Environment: real
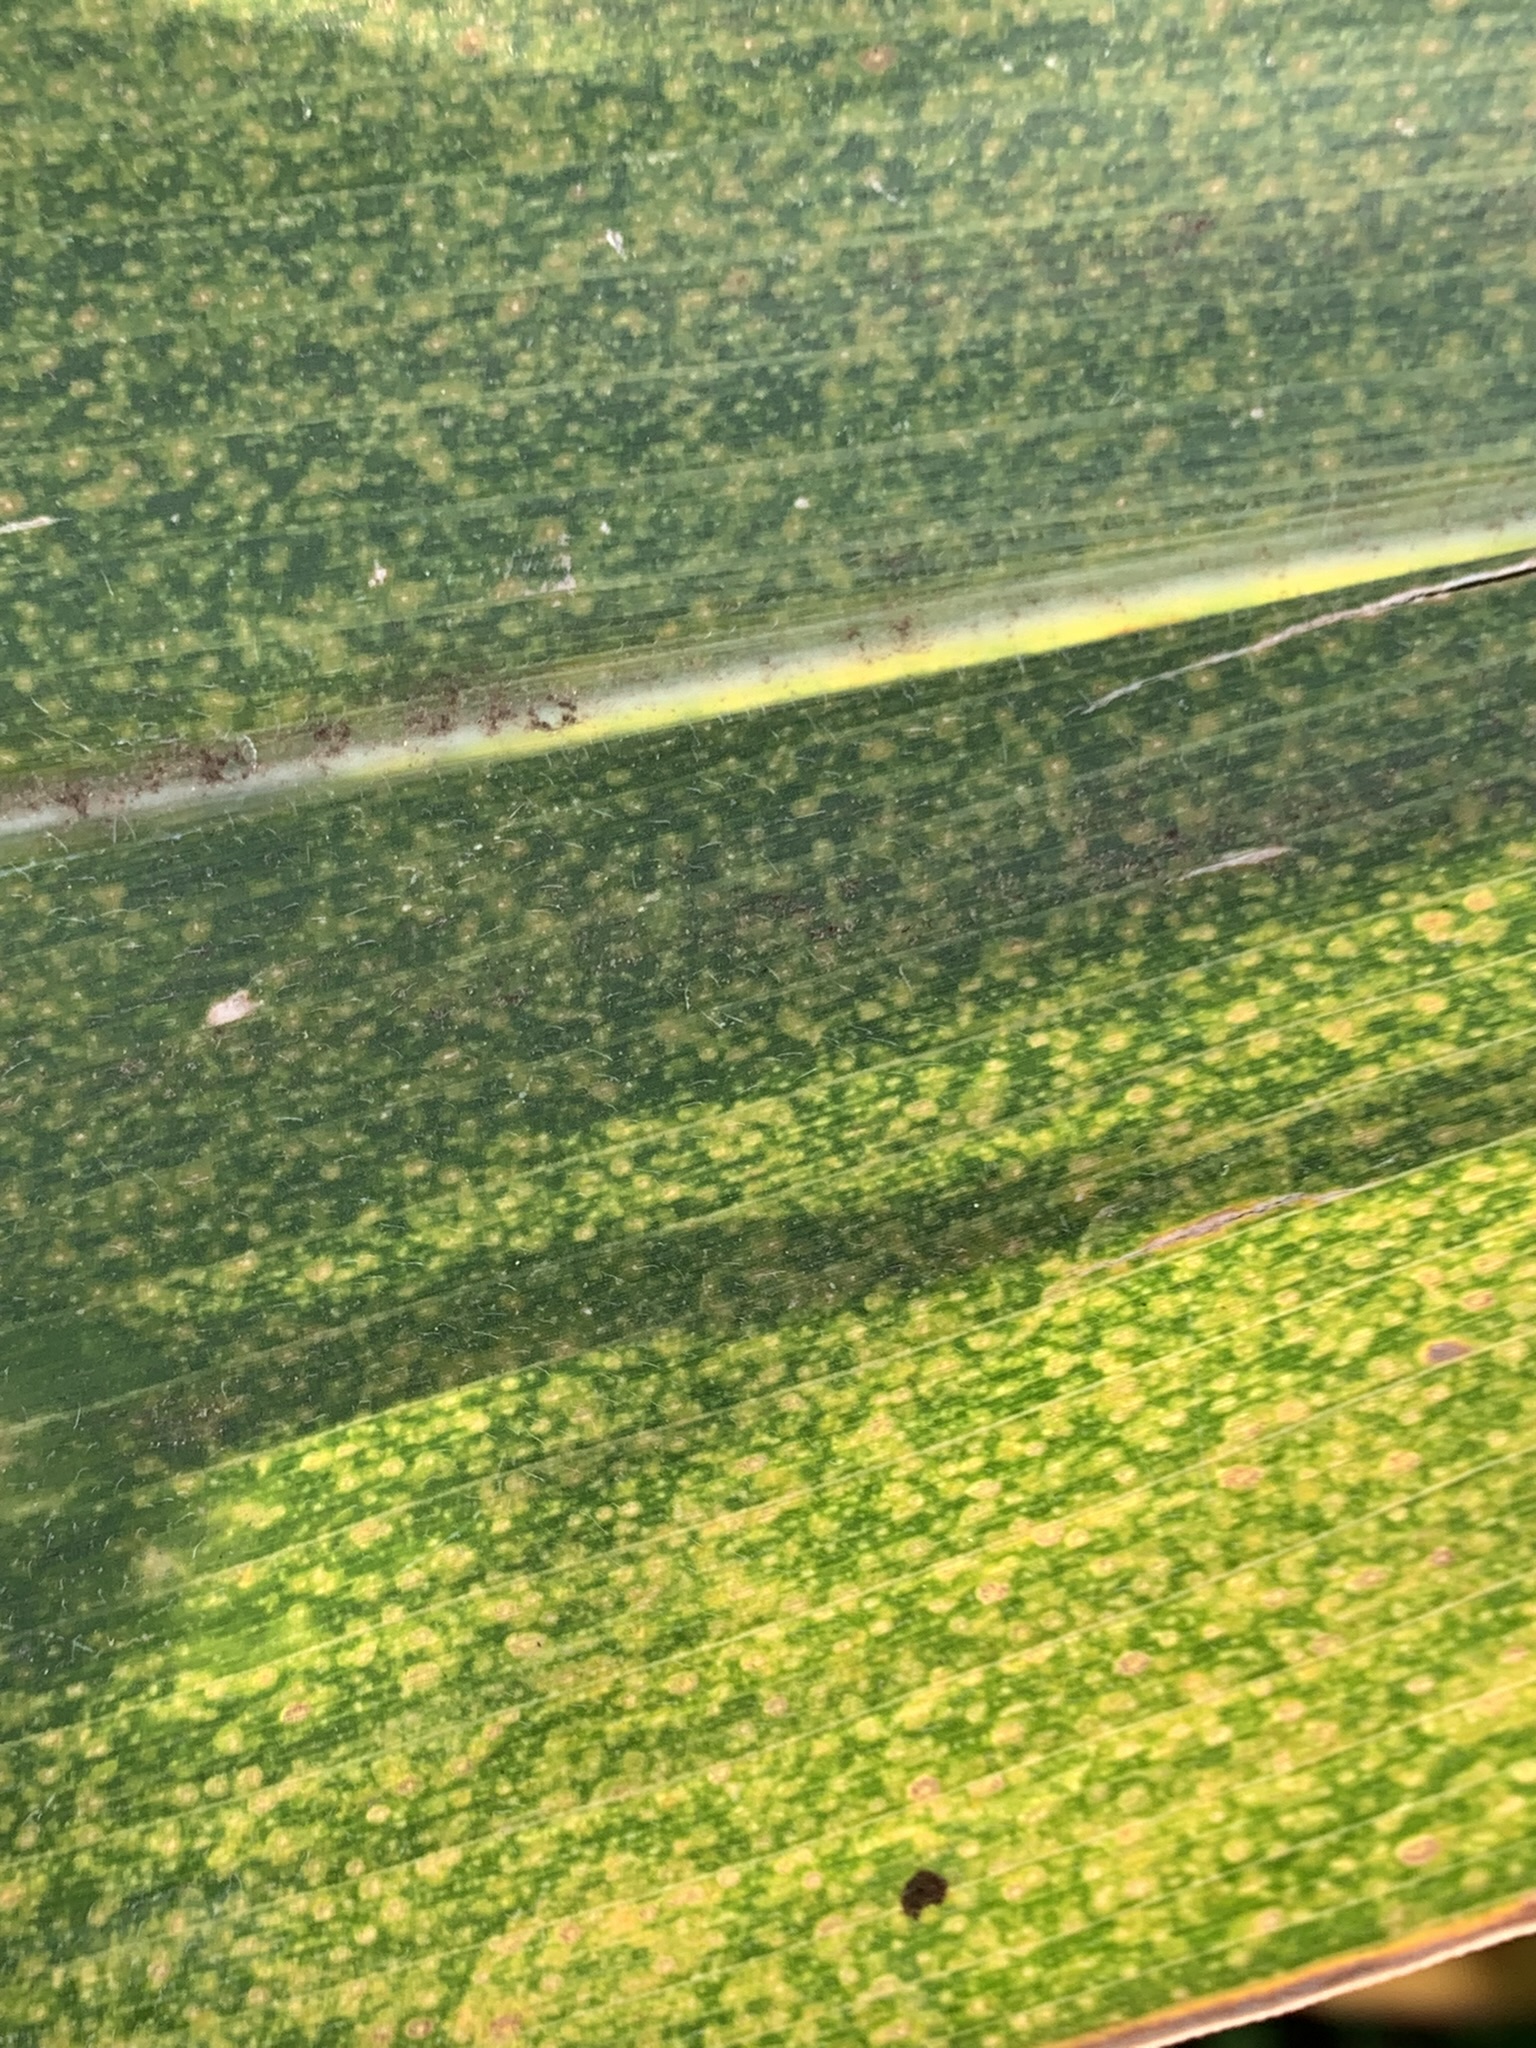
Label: lethal_necrosis